Maria Balaba

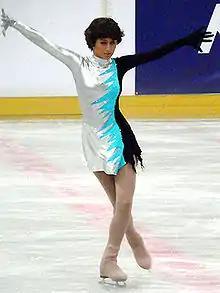
Balaba in 2006.

Maria Balaba (born 1 May 1988) is a Latvian figure skater. She is the 2004–2005 Latvian national champion. Balaba was born in Riga, and is coached by Galina Efremenko.